Canaan

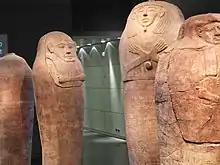
Canaanite sarcophagi discovered in Deir al-Balah and now displayed in the Israel Museum

Urbanism returned and the region was divided among small city-states, the most important of which seems to have been Hazor. Many aspects of Canaanite material culture now reflected a Mesopotamian influence, and the entire region became more tightly integrated into a vast international trading network.